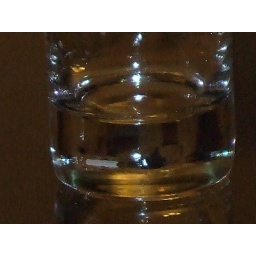
Bottom of my glass in some bar